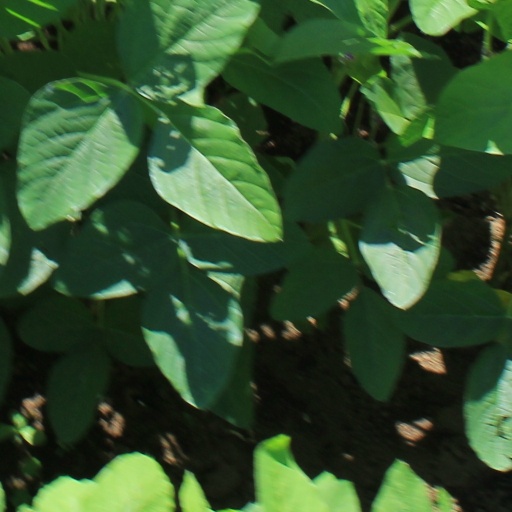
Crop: soybean